Ivan Krevs

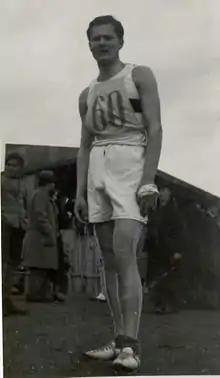
Ivan Krevs

Ivan Krevs (21 November 1912 – 24 October 1990) was a Yugoslav long-distance runner. He competed in the men's 5000 metres at the 1936 Summer Olympics.